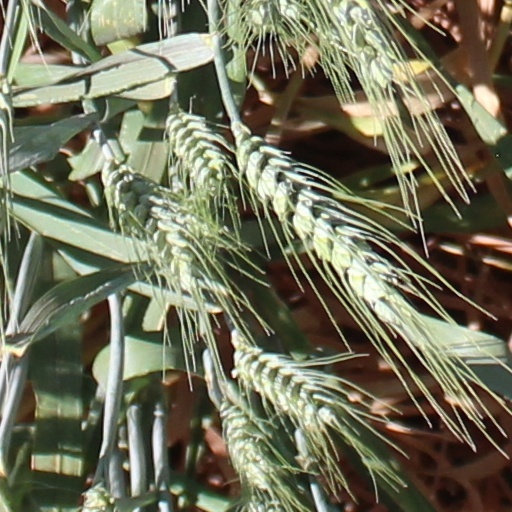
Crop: wheat